Becky Sharp

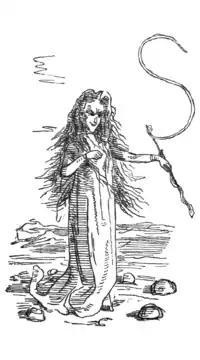

The events portrayed in "Vanity Fair" are described by narration, but the narrator is uninterested in Sharp's thoughts, only her actions. For example, when she goes to bed wondering whether Jos will call on her the next morning, the very next sentence informs us that he did. What Sharp thought, in the meantime, is deemed irrelevant to the reader's enjoyment and understanding of the novel. However, although the Narrator repeatedly draws attention to Sharp's immoralities, he does recognise that her behaviour reflects the hypocrisy of the world — "that has, perhaps, no particular objection to vice, but an insuperable repugnance to hearing vice called by its proper name". Writes Montz, "Becky Sharp is artificial because she chooses to be so: the reader never sees any sign that there is a real Becky beneath the facade of the performer, the flirtatious lover, the good wife, the social climber, the capricious friend". Such women as Sharp, writes Frazee, contributed "nearly as much to the pungent flavour of the period as did the regent himself".